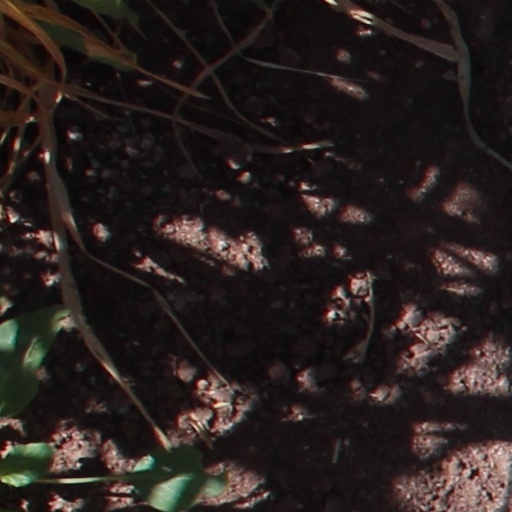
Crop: wheat